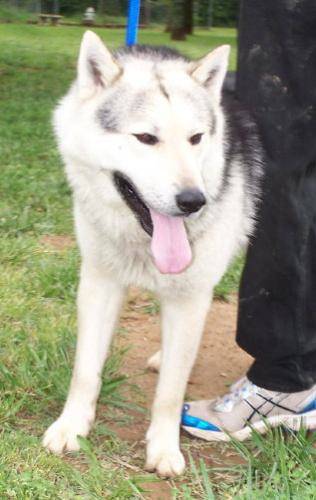
Label: dog